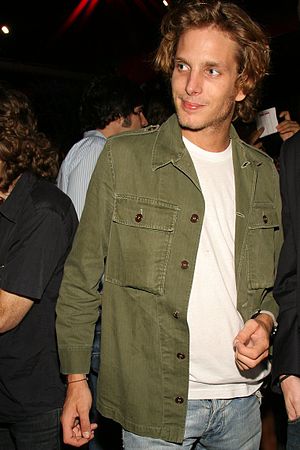
Andrea Casiraghi
Andrea Albert Pierre Casiraghi, er det ældste barn af den italiensk fødte Stefano Casiraghi og Monacos nuværende tronfølger, arveprinsesse Caroline.